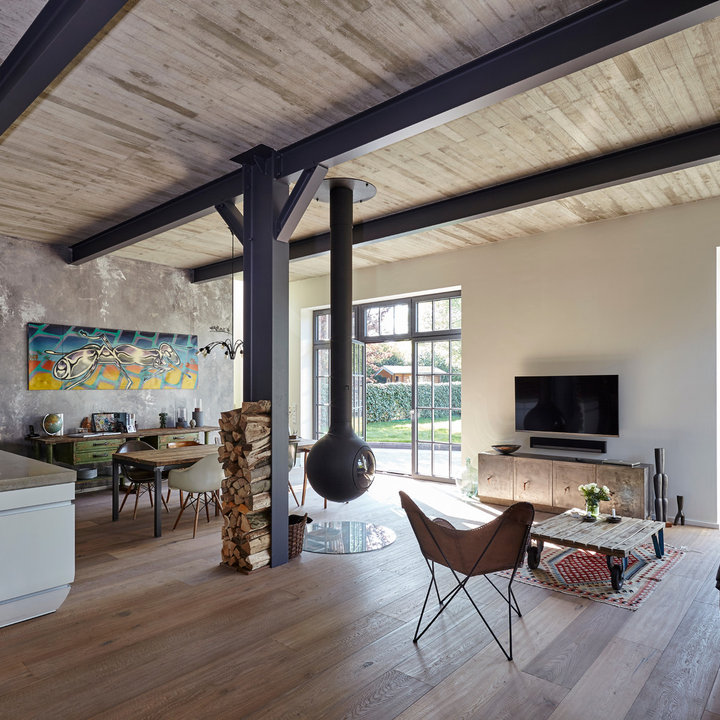
Style: Industrial